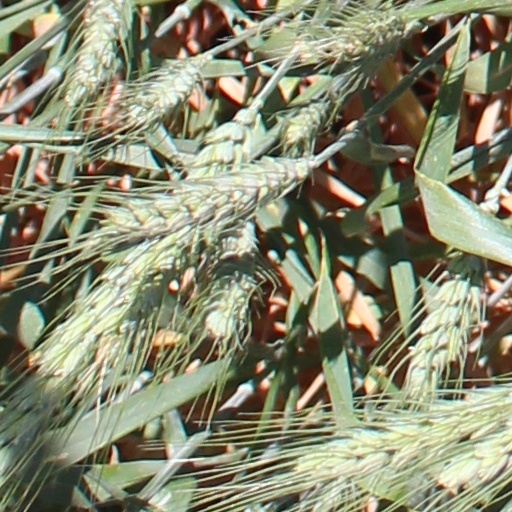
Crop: wheat